Anna Bågenholm

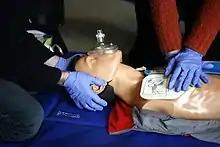
CPR being performed on a mannequin used for training.

According to BBC News, most patients who have extreme hypothermia die, even if doctors are able to restart their hearts. The survival rate for adults whose body temperature has decreased to below is 10%–33%. Prior to Bågenholm's accident, the lowest survived body temperature was , which had been recorded in a child. Gilbert said General practitioner Jel Coward from Tywyn, Wales, said persons who experience extreme hypothermia are often mistakenly thought dead because it can be difficult to detect a pulse on them. He said this case "really does bring it home to us how cautious one has to be before diagnosing death in people who are cold."